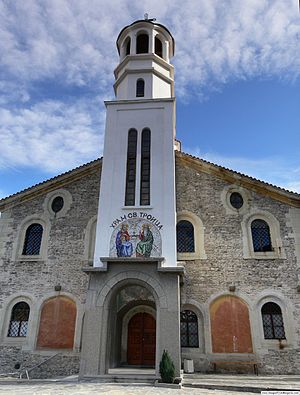
Asenovgrad
Kirke i Asenovgrad
Asenovgrad er en by i det syd-centrale Bulgarien med et indbyggertal på 55.323. Byen ligger i Plovdiv-provinsen, tæt ved landets næststørste by, Plovdiv.